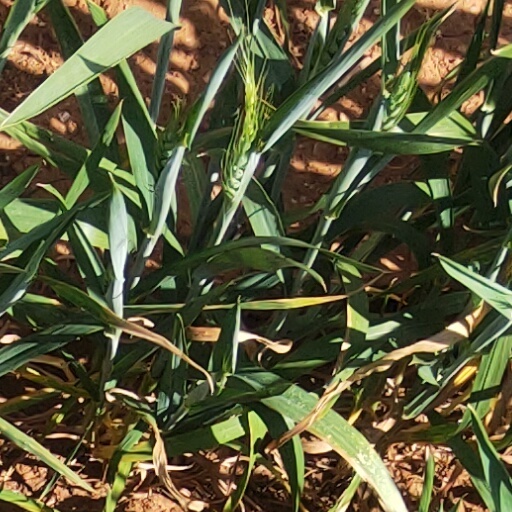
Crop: wheat